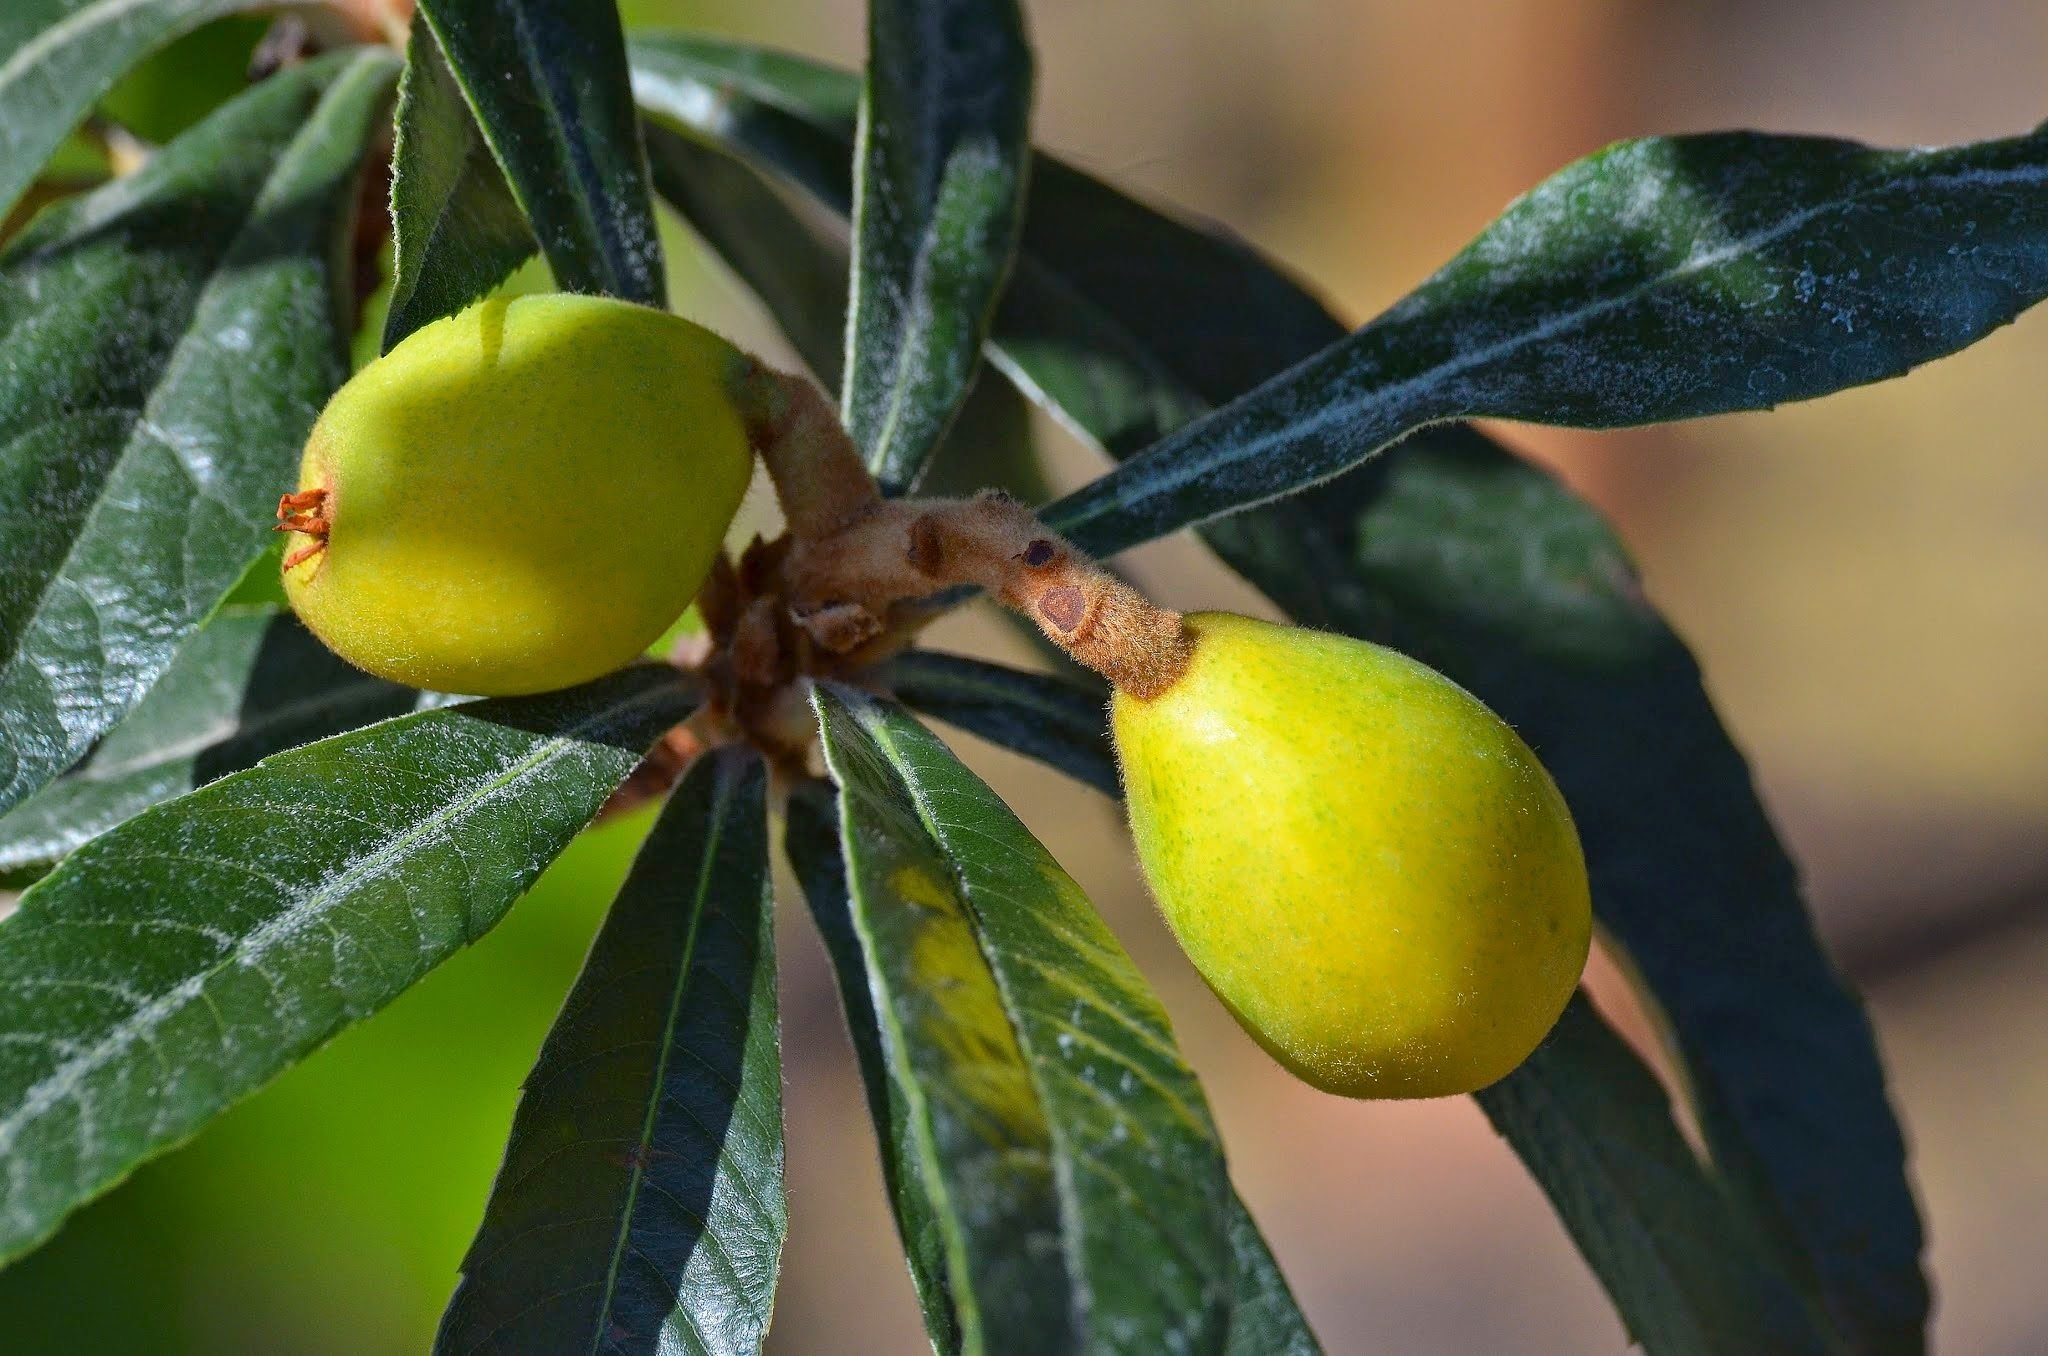
tree, branch, plant, fruit, leaf, flower, food, green, produce, yellow, flora, close up, tropical fruit, citrus, macro photography, ornamental plant, ornamental tree, kernobstgewaechs, flowering plant, bitter orange, eriobotrya japonica, land plant, common persimmon, mispelfr chte, widlfr chte, japanese wollmispel, japanese medlar of wool